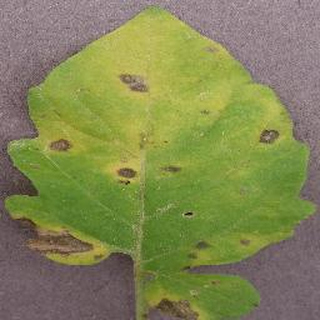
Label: tomato_septoria_leaf_spot